History of Mexican Americans in Metro Detroit

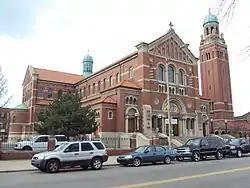
Most Holy Redeemer Church in Southwest Detroit

Mexicans and Mexican Americans began attending Holy Redeemer Catholic Church in Mexicantown in 1955. In 1955 the Primera Iglesia Bautista Mexicana ("First Baptist Mexican Church") opened and its membership was 200 families by 1960. The same congregation established a branch of the Lincoln Park Baptist Church, the Primera Iglesia Bautista del Sur (First Baptist Church of the South) that year. By 1960, the Holy Redeemer Elementary School had 200 Mexicans out of its 1,200 students. By 1961 the Holy Redeemer church had established a Spanish-language mass and it had 500 Mexican church worshipers.